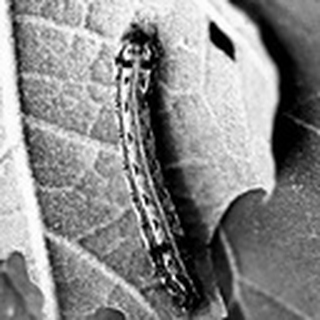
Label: cotton_army_worm